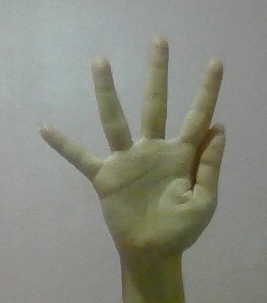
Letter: sheen